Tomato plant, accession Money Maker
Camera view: vertical (180 deg); turntable rotation: 330 degrees
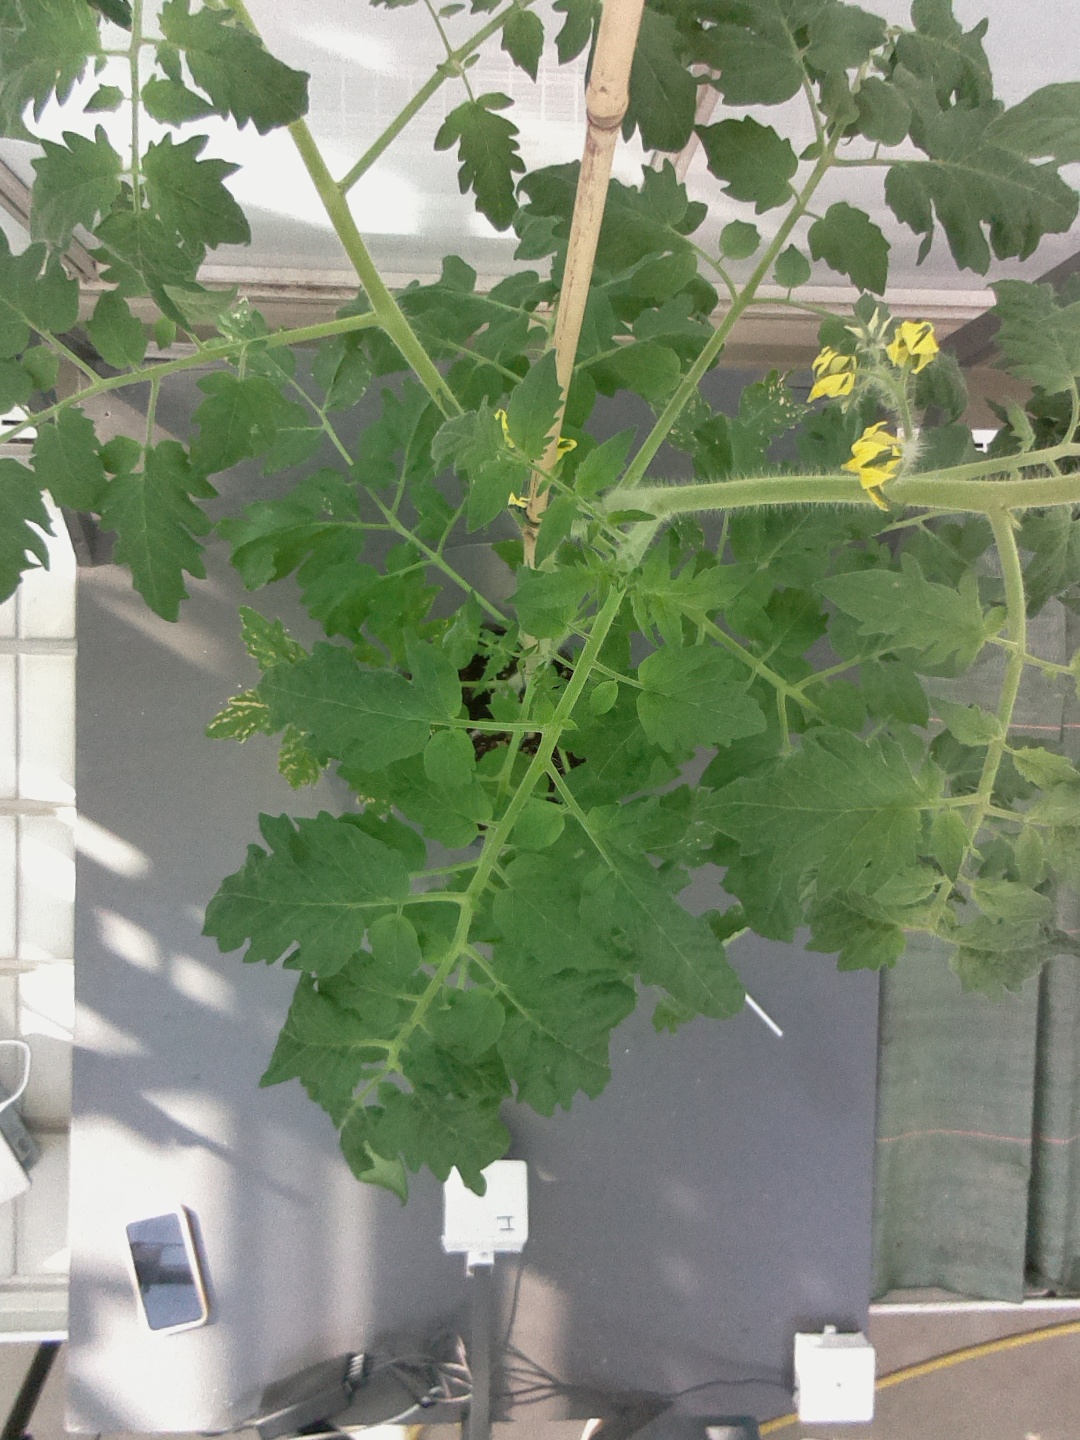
BBCH growth stage 70: Fruits at the main stem or branches visibles